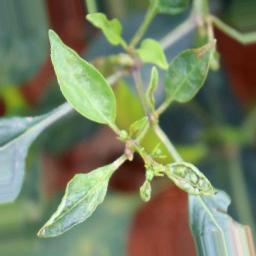
Label: mites_and_trips